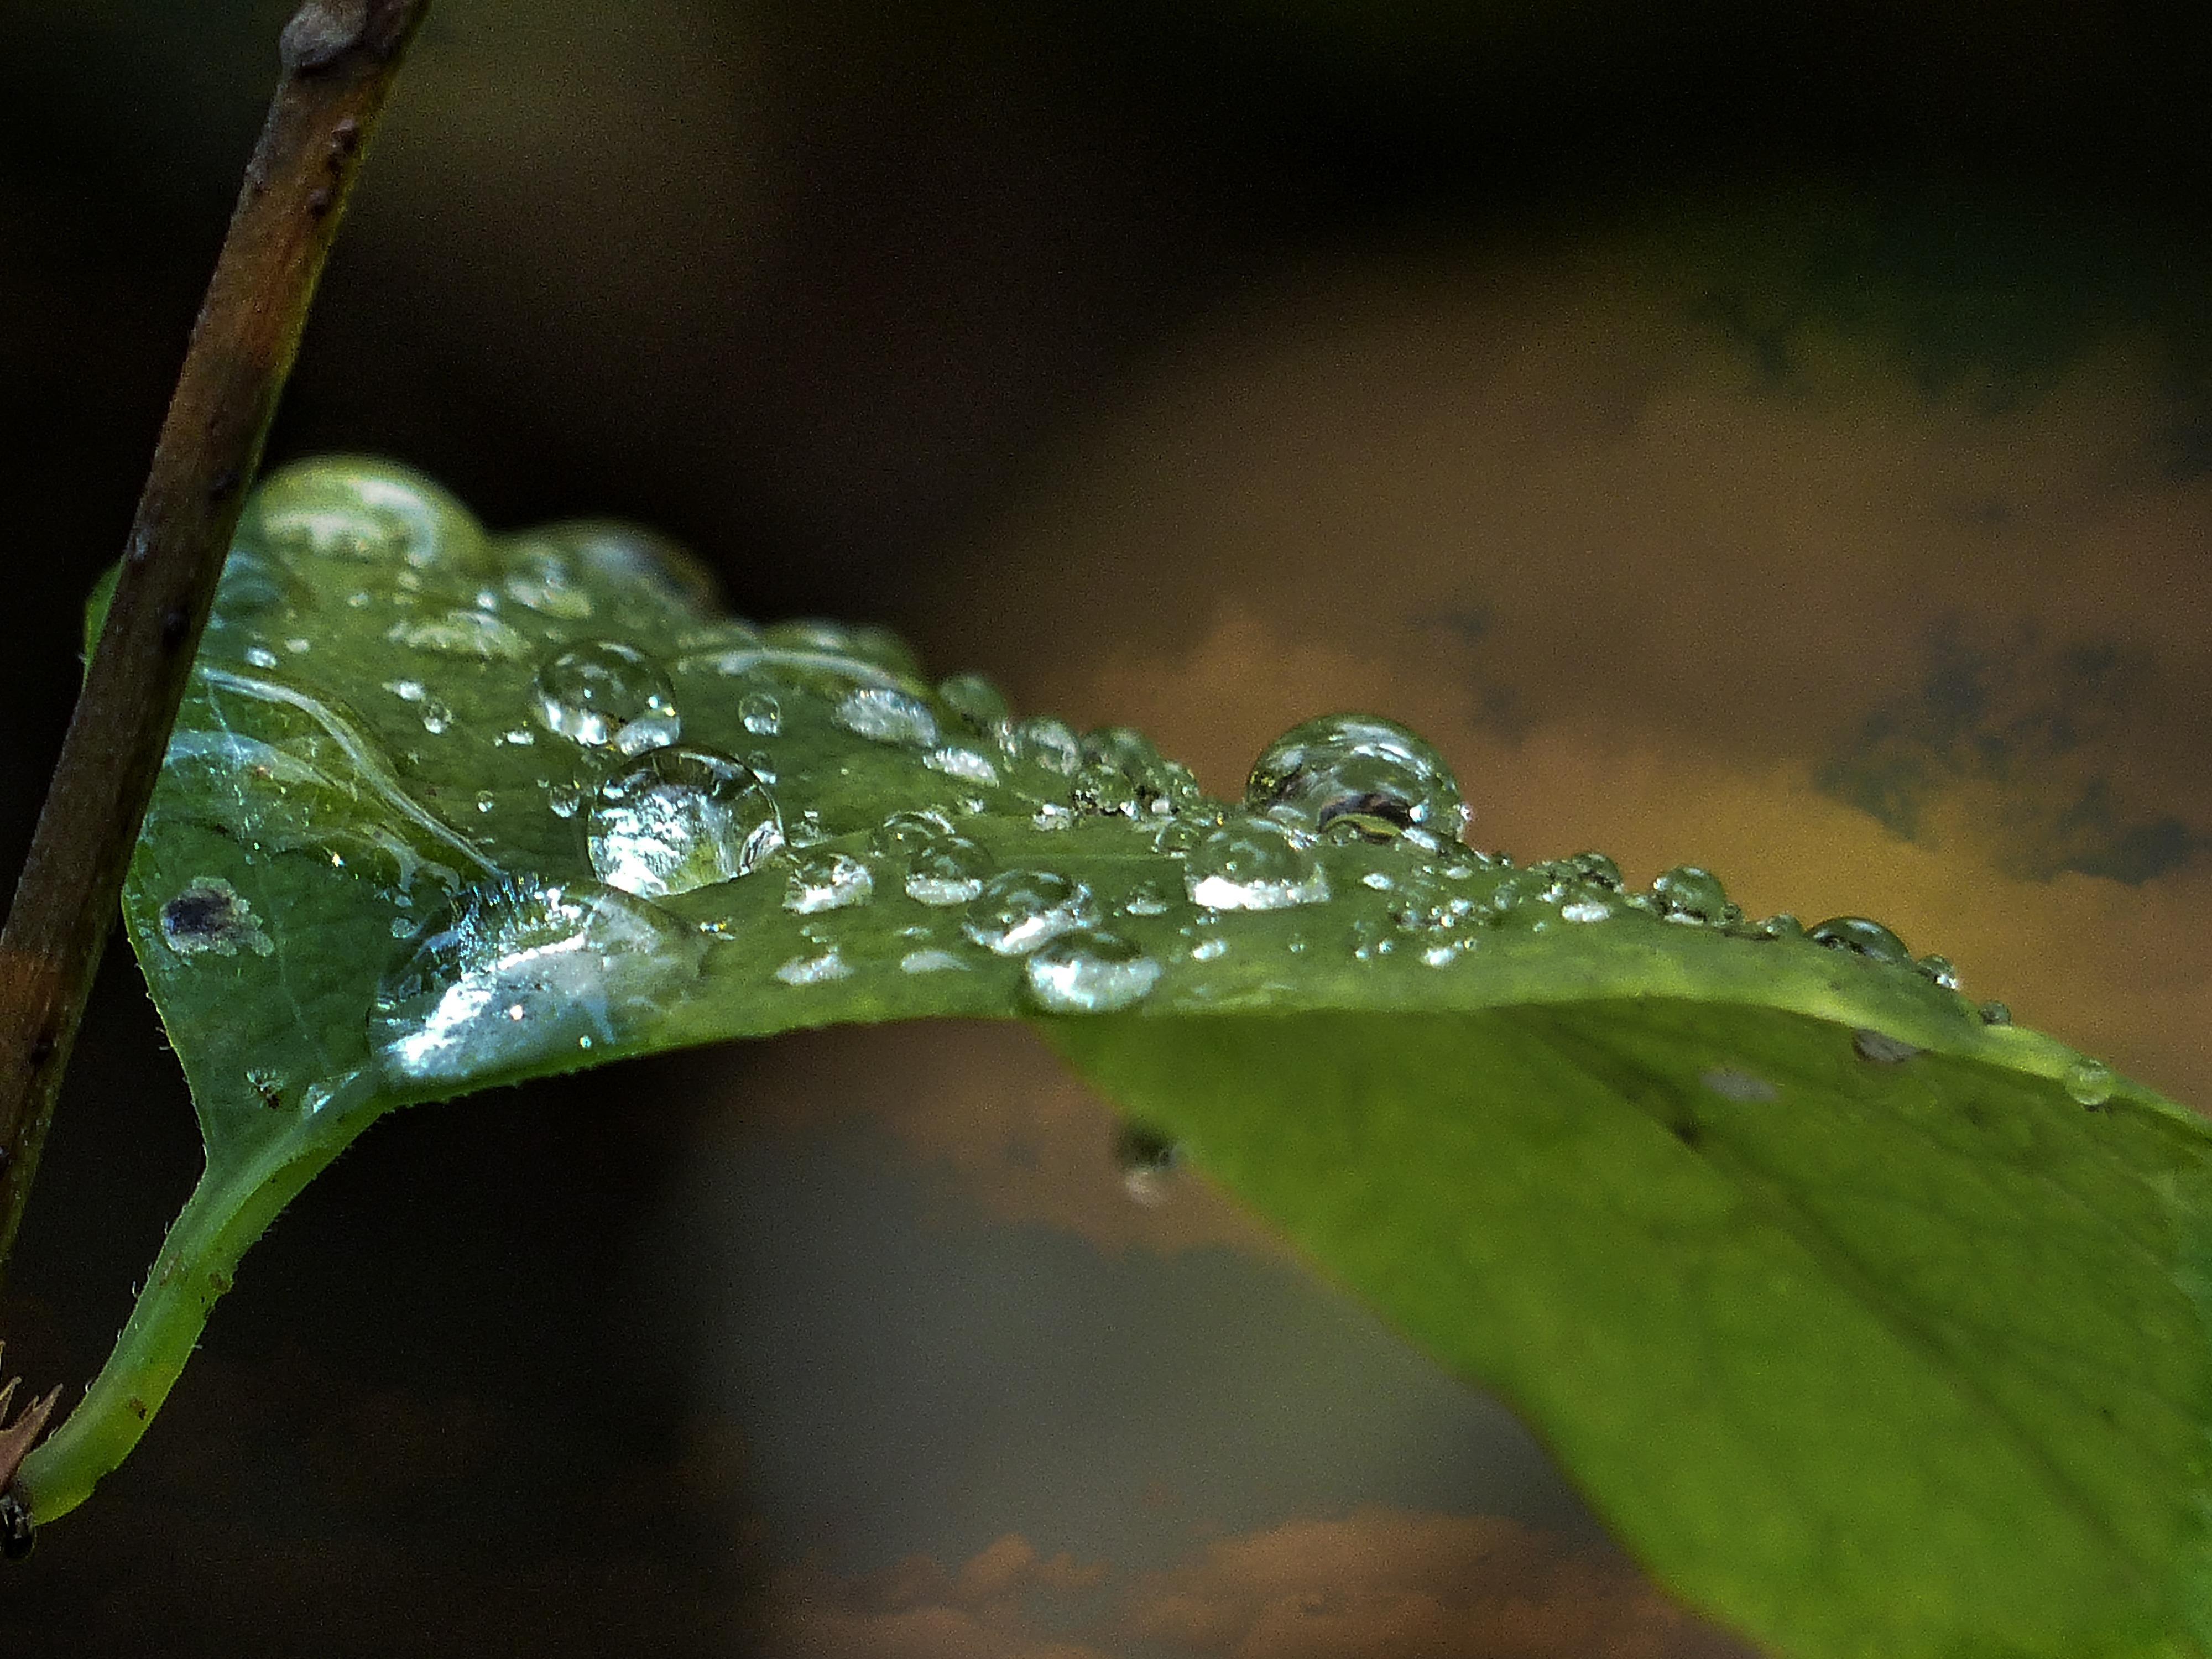
water, nature, forest, branch, drop, dew, plant, photography, leaf, flower, green, macro, botany, flora, fauna, close up, beautiful, moisture, macro photography, rain drops, early morning, after rain, plant stem, glory morning